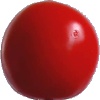
Label: Tomato 4